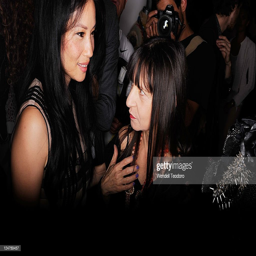
actor and person attend the presentation during fashion week .